Ginette Leclerc

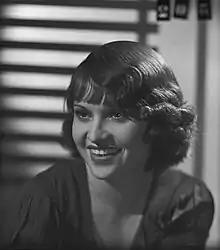
Leclerc in 1939

Ginette Leclerc (born Geneviève Lucie Menut; February 9, 1912 – January 2, 1992) was a French film actress. She appeared in nearly 90 films between 1932 and 1978. Her last TV appearance was in 1981. She was born in Ile-de-France, France and died in Paris. She was married to the actor Lucien Gallas. She is possibly best-remembered for her roles in such films as "Le Corbeau" (1943), "The Baker's Wife" (1938), "Cab Number 13" (1948), and "Tropic of Cancer" (1970).